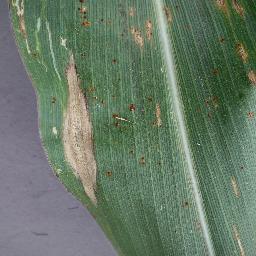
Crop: corn
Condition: (maize)_northern_blight